Inlander

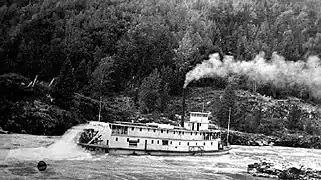
"Inlander" on Skeena River 1911

By 1912, the Grand Trunk Pacific Railway had reached Hazelton from Prince Rupert and sternwheelers were no longer required on the Skeena River. One by one they departed until the "Inlander" was the last one left. Some like the , and went on to work on the Fraser River, while others like the "Hazelton" were dismantled. The "Inlander" left Hazelton for the final time at noon on September 10, 1912. Captain Bonser blew the "Inlander" whistle as a final farewell to the crowd that had gathered on the shore. When she reached Port Essington, the "Inlander" was pulled up onto her slipway and simply left to rot. Like the "Inlander", Captain Bonser had also made his final voyage. He died the following year on December 26, 1913.